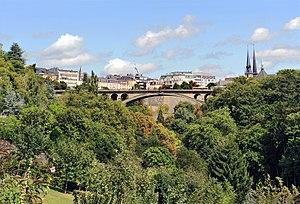
Le pont Adolphe à Luxembourg-ville enjambant la vallée de la Pétrusse. Lëtzebuergesch: D'Nei Bréck iwwer d'Péitrussdall an der Stad Lëtzebuerg.